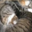
Label: cat